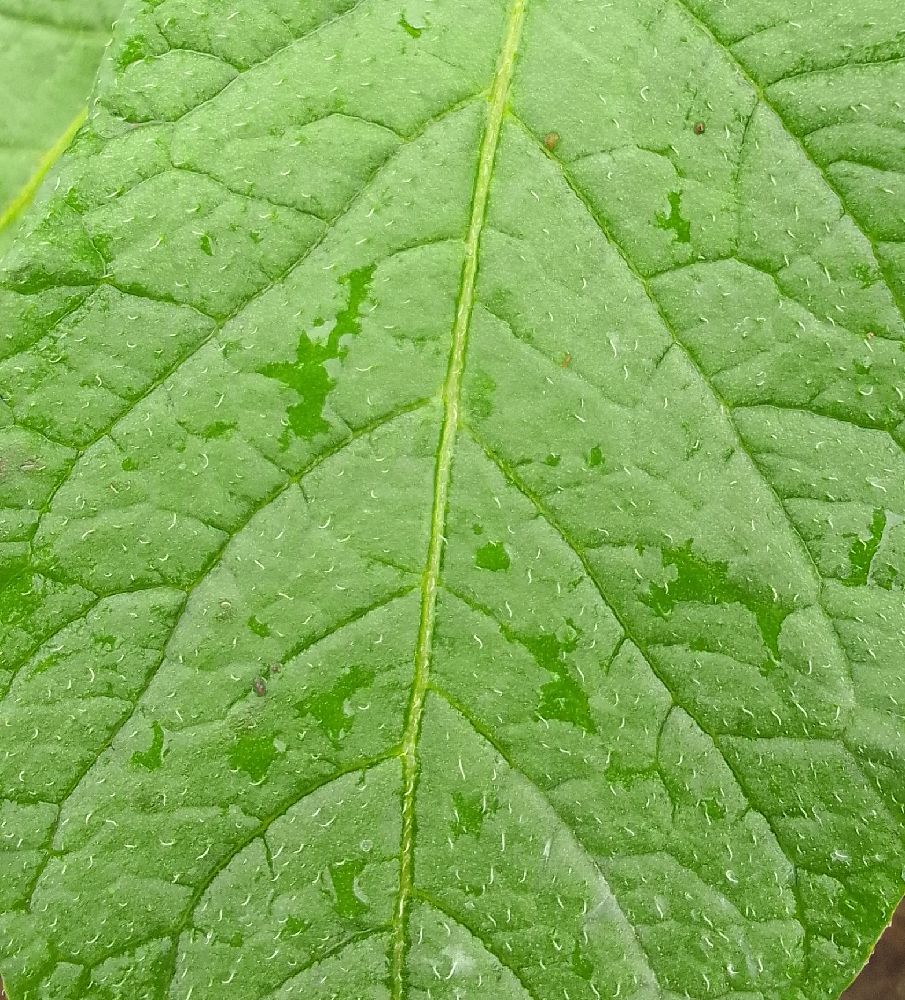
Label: Healthy